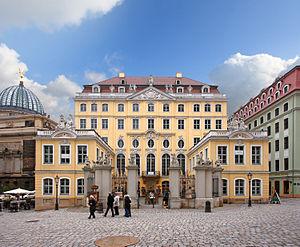
Le palais Cosel est un palais baroque reconstruit dans le centre-ville de Dresde. Situé à côté de la célèbre Frauenkirche, il abrite aujourd'hui un restaurant.